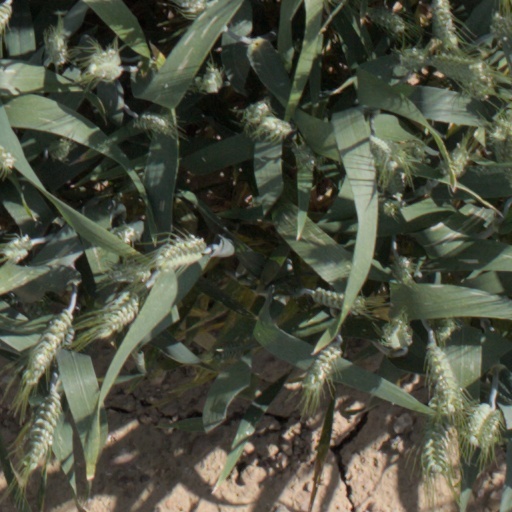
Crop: wheat